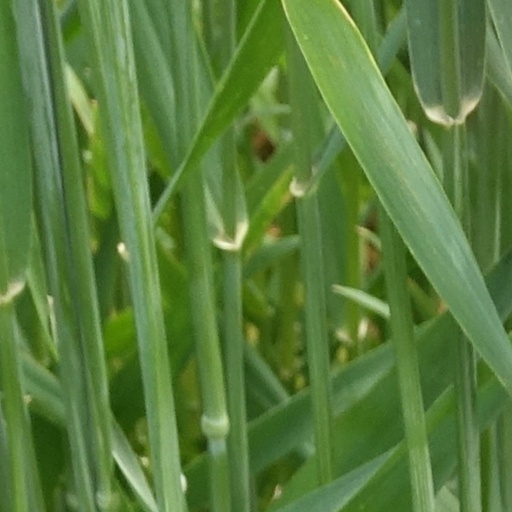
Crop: wheat